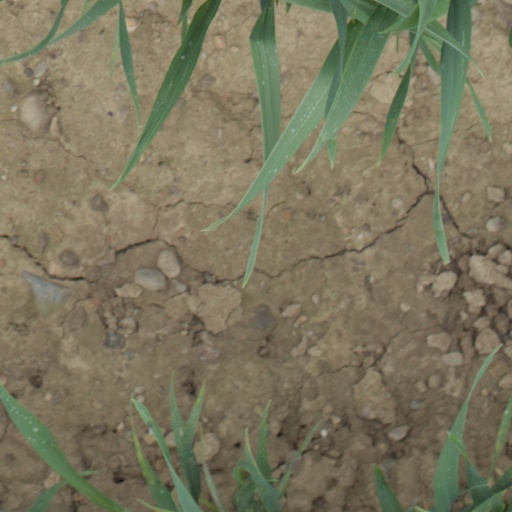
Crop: wheat